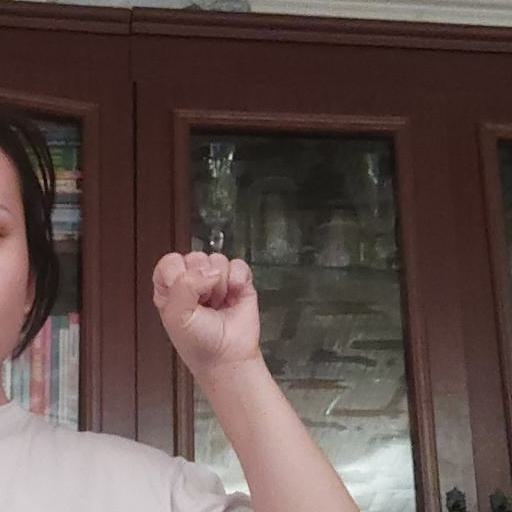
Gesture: fist